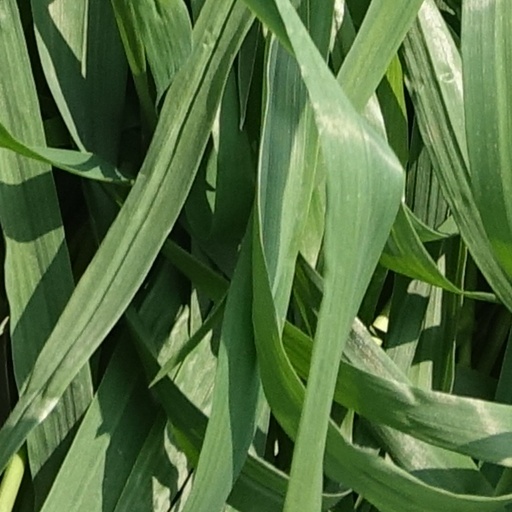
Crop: wheat